Volhynia

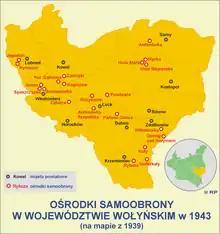
Polish self-defense centres in pre-war Polish Volhynia during German occupation in 1943

In 1919, Volhynia became part of the Polish-controlled Volhynian District. In 1921, after the end of the Polish–Soviet War, the treaty known as the Peace of Riga divided Volhynia between Poland and the Soviet Union, with Poland retaining the larger part, in which the Volhynian Voivodeship was established with the capital in Łuck, and the largest city being Równe.